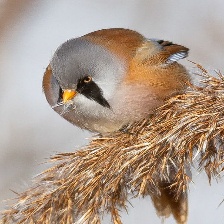
Species: BEARDED REEDLING
Scientific name: PANURUS BIARMICUS